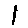
Label: 1